New York University Institute of Fine Arts

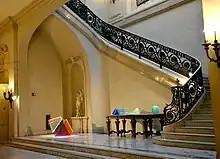
Great Hall Exhibitions Series: Marta Chilindron's work at the Institute of Fine Arts

Each semester, the institute provides an extensive roster of public programming in the fields of art history, archeology, and conservation.